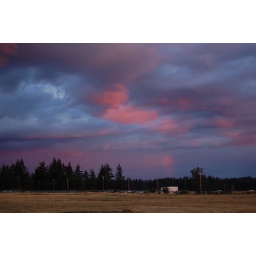
aug 31 234/366 nice pink clouds and what i believe to be a red rainbow in the note.